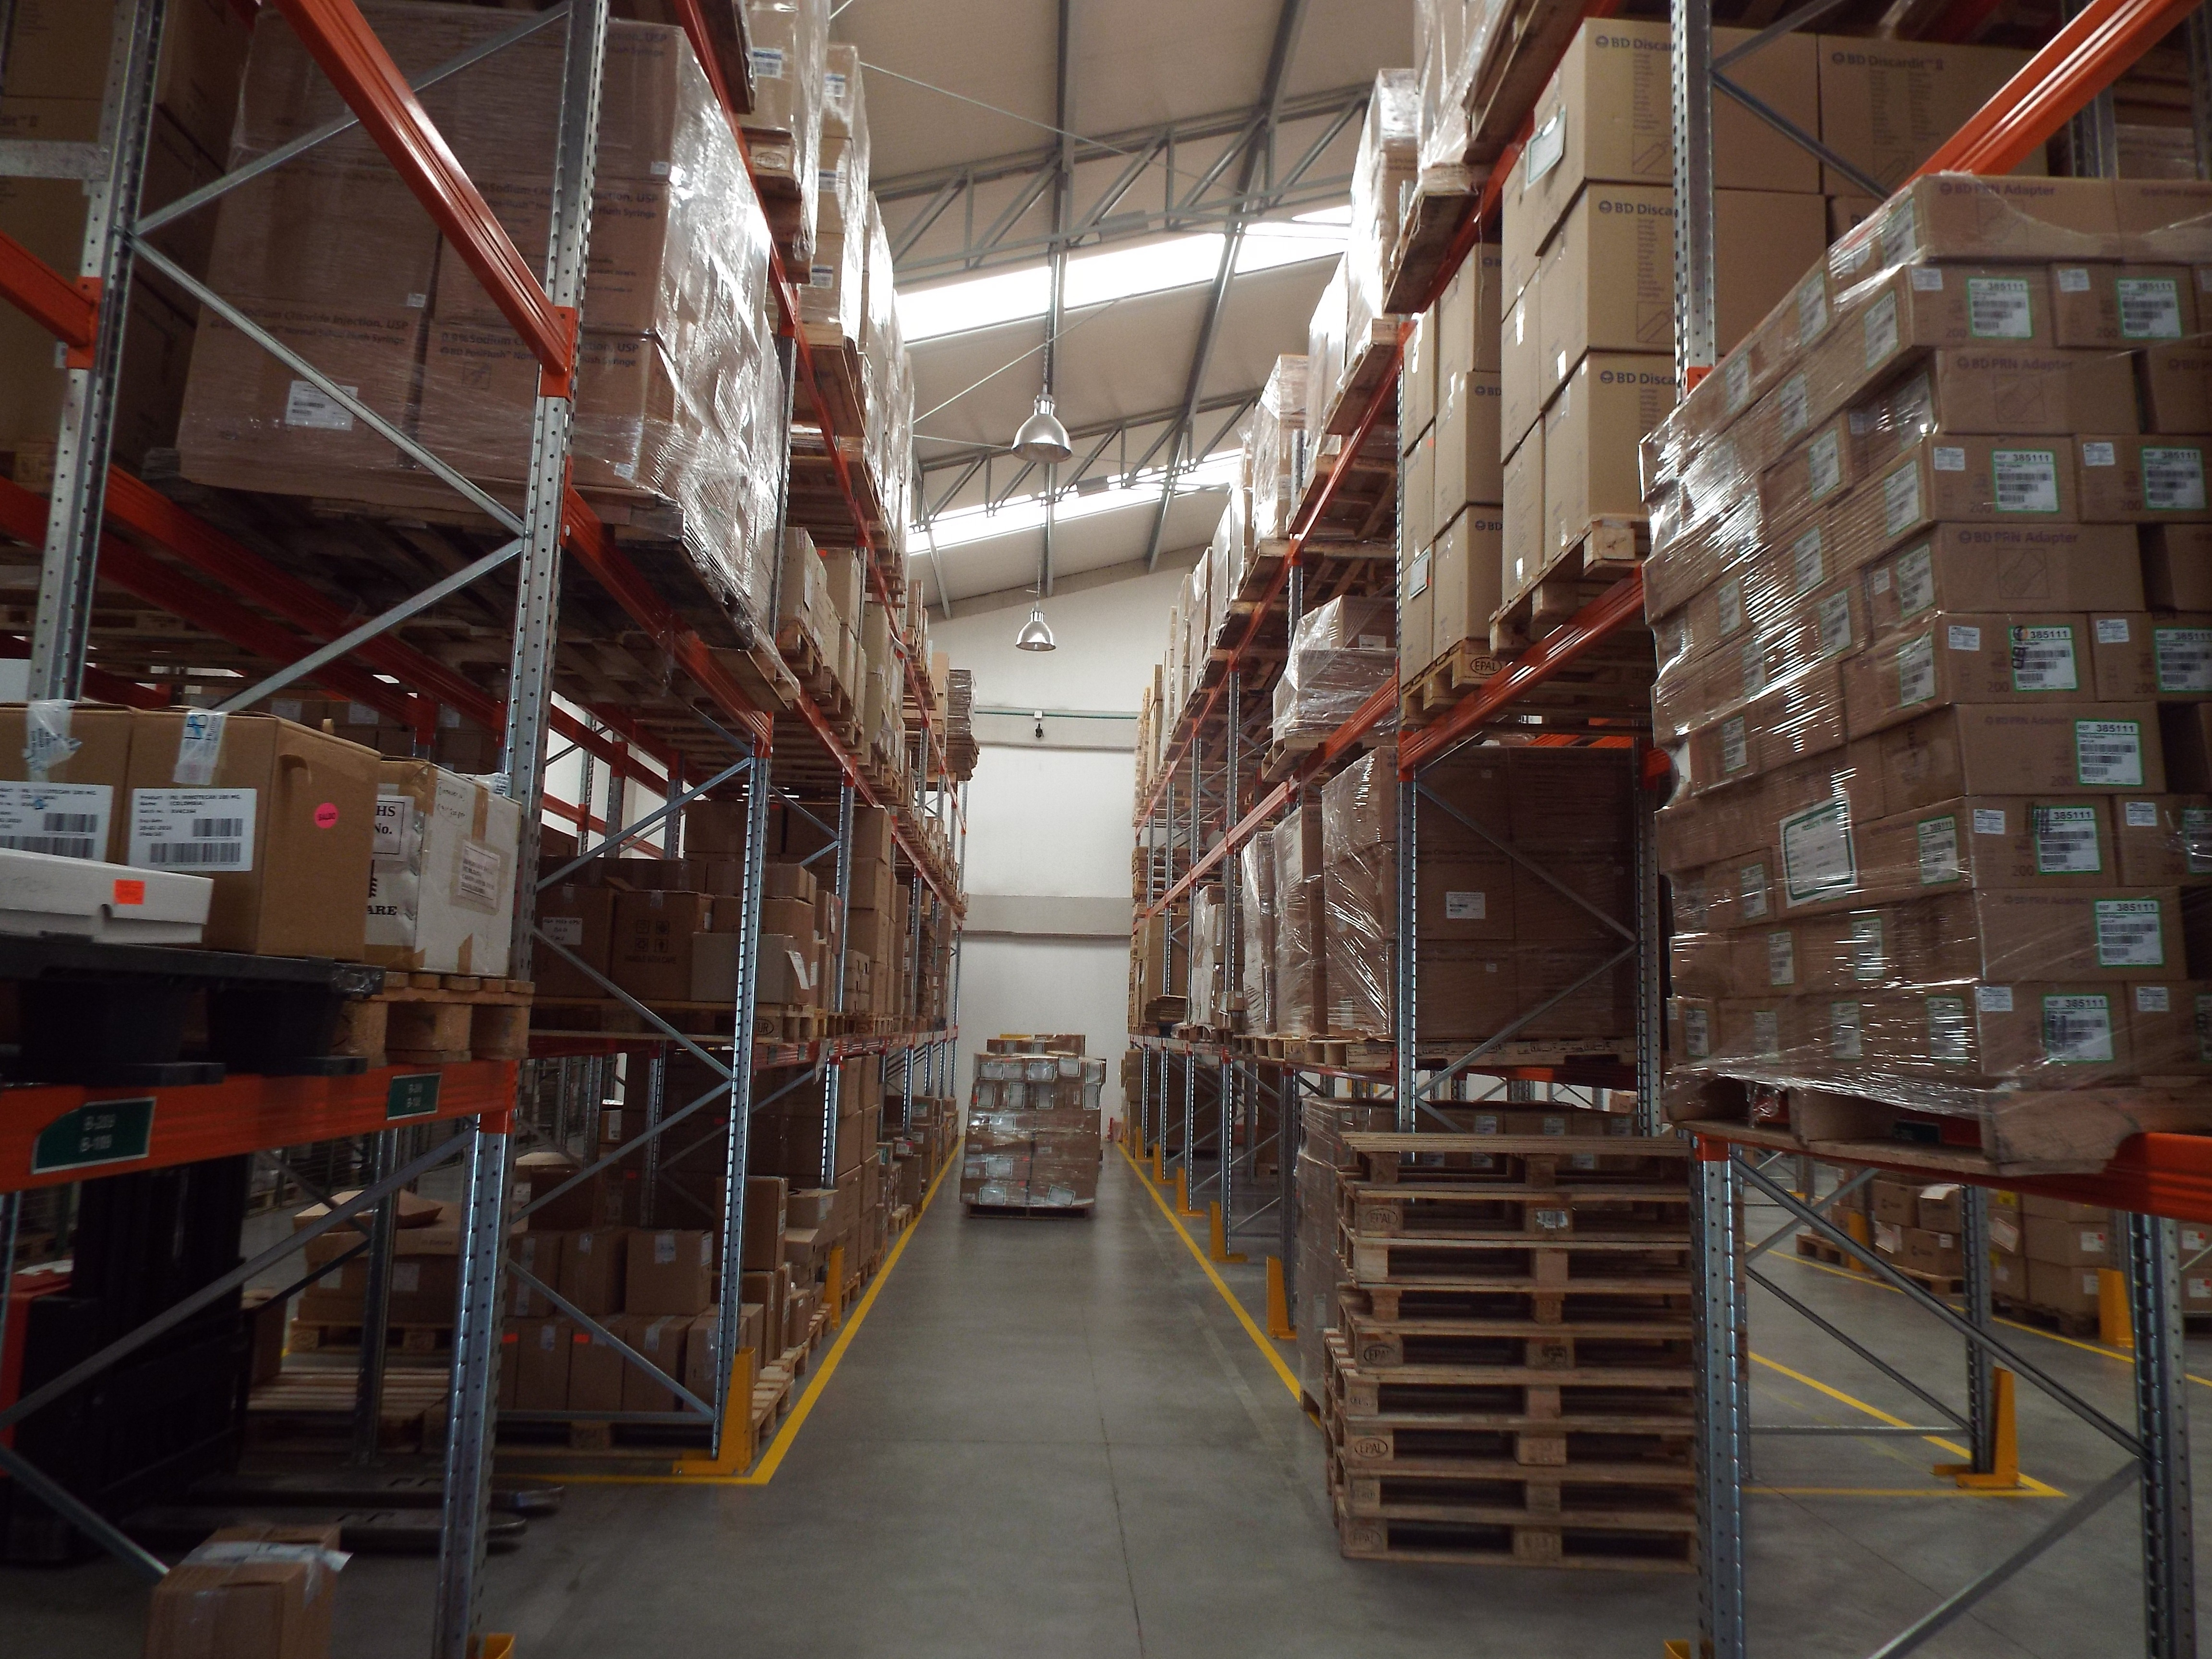
building, factory, industry, storage, warehouse, manufacturing, winery, inventory